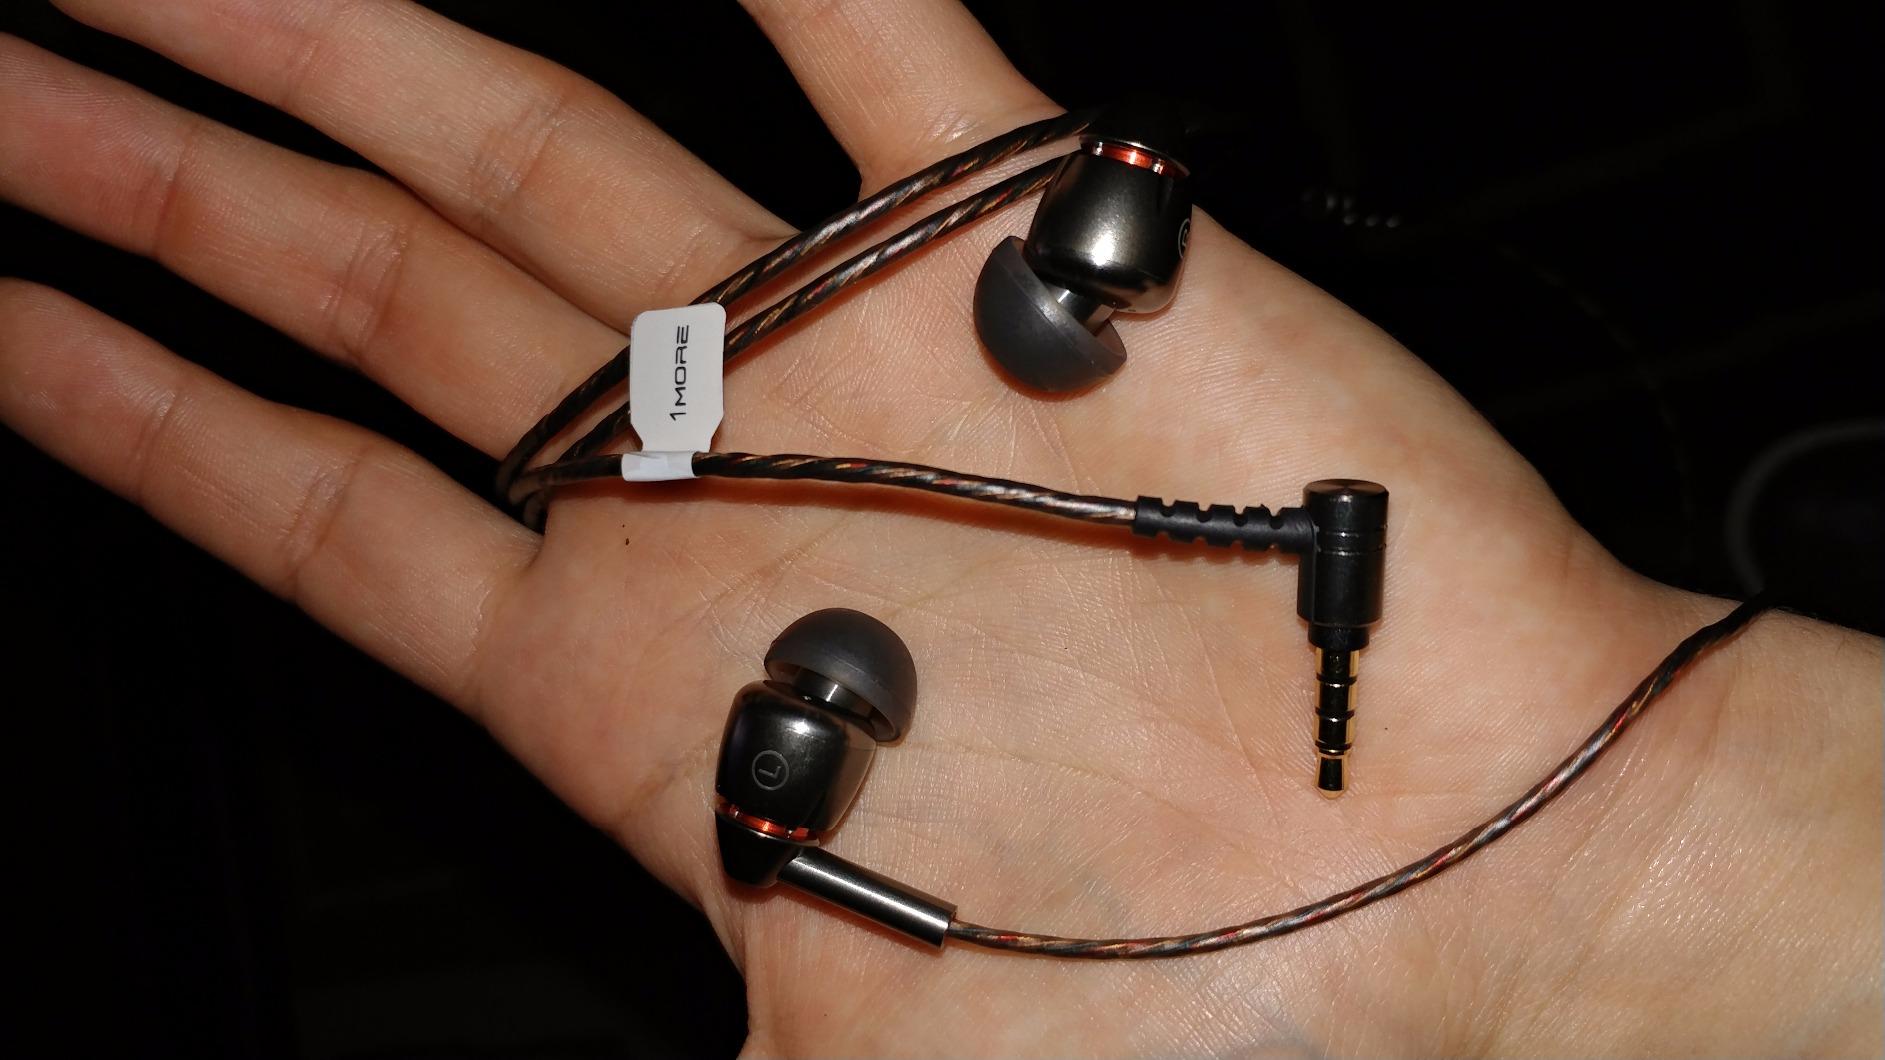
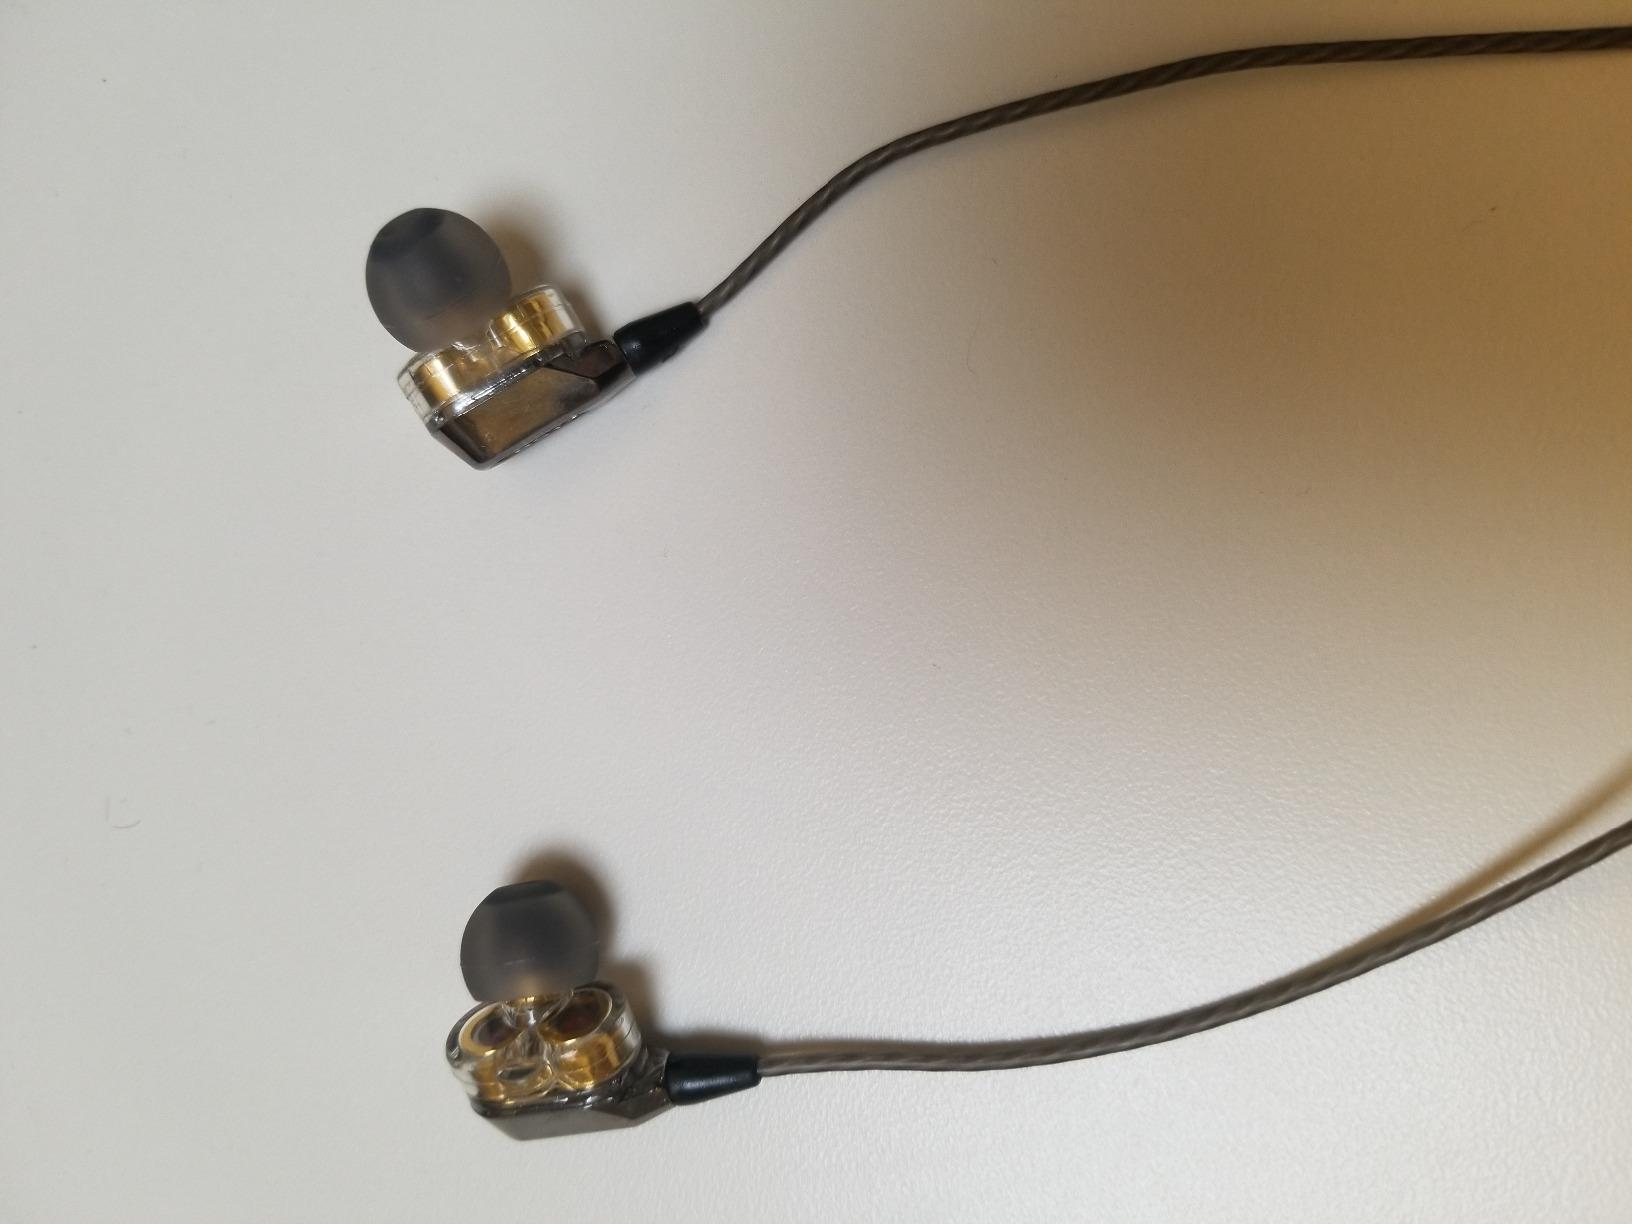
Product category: headphones
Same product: no